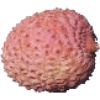
Label: Lychee 1